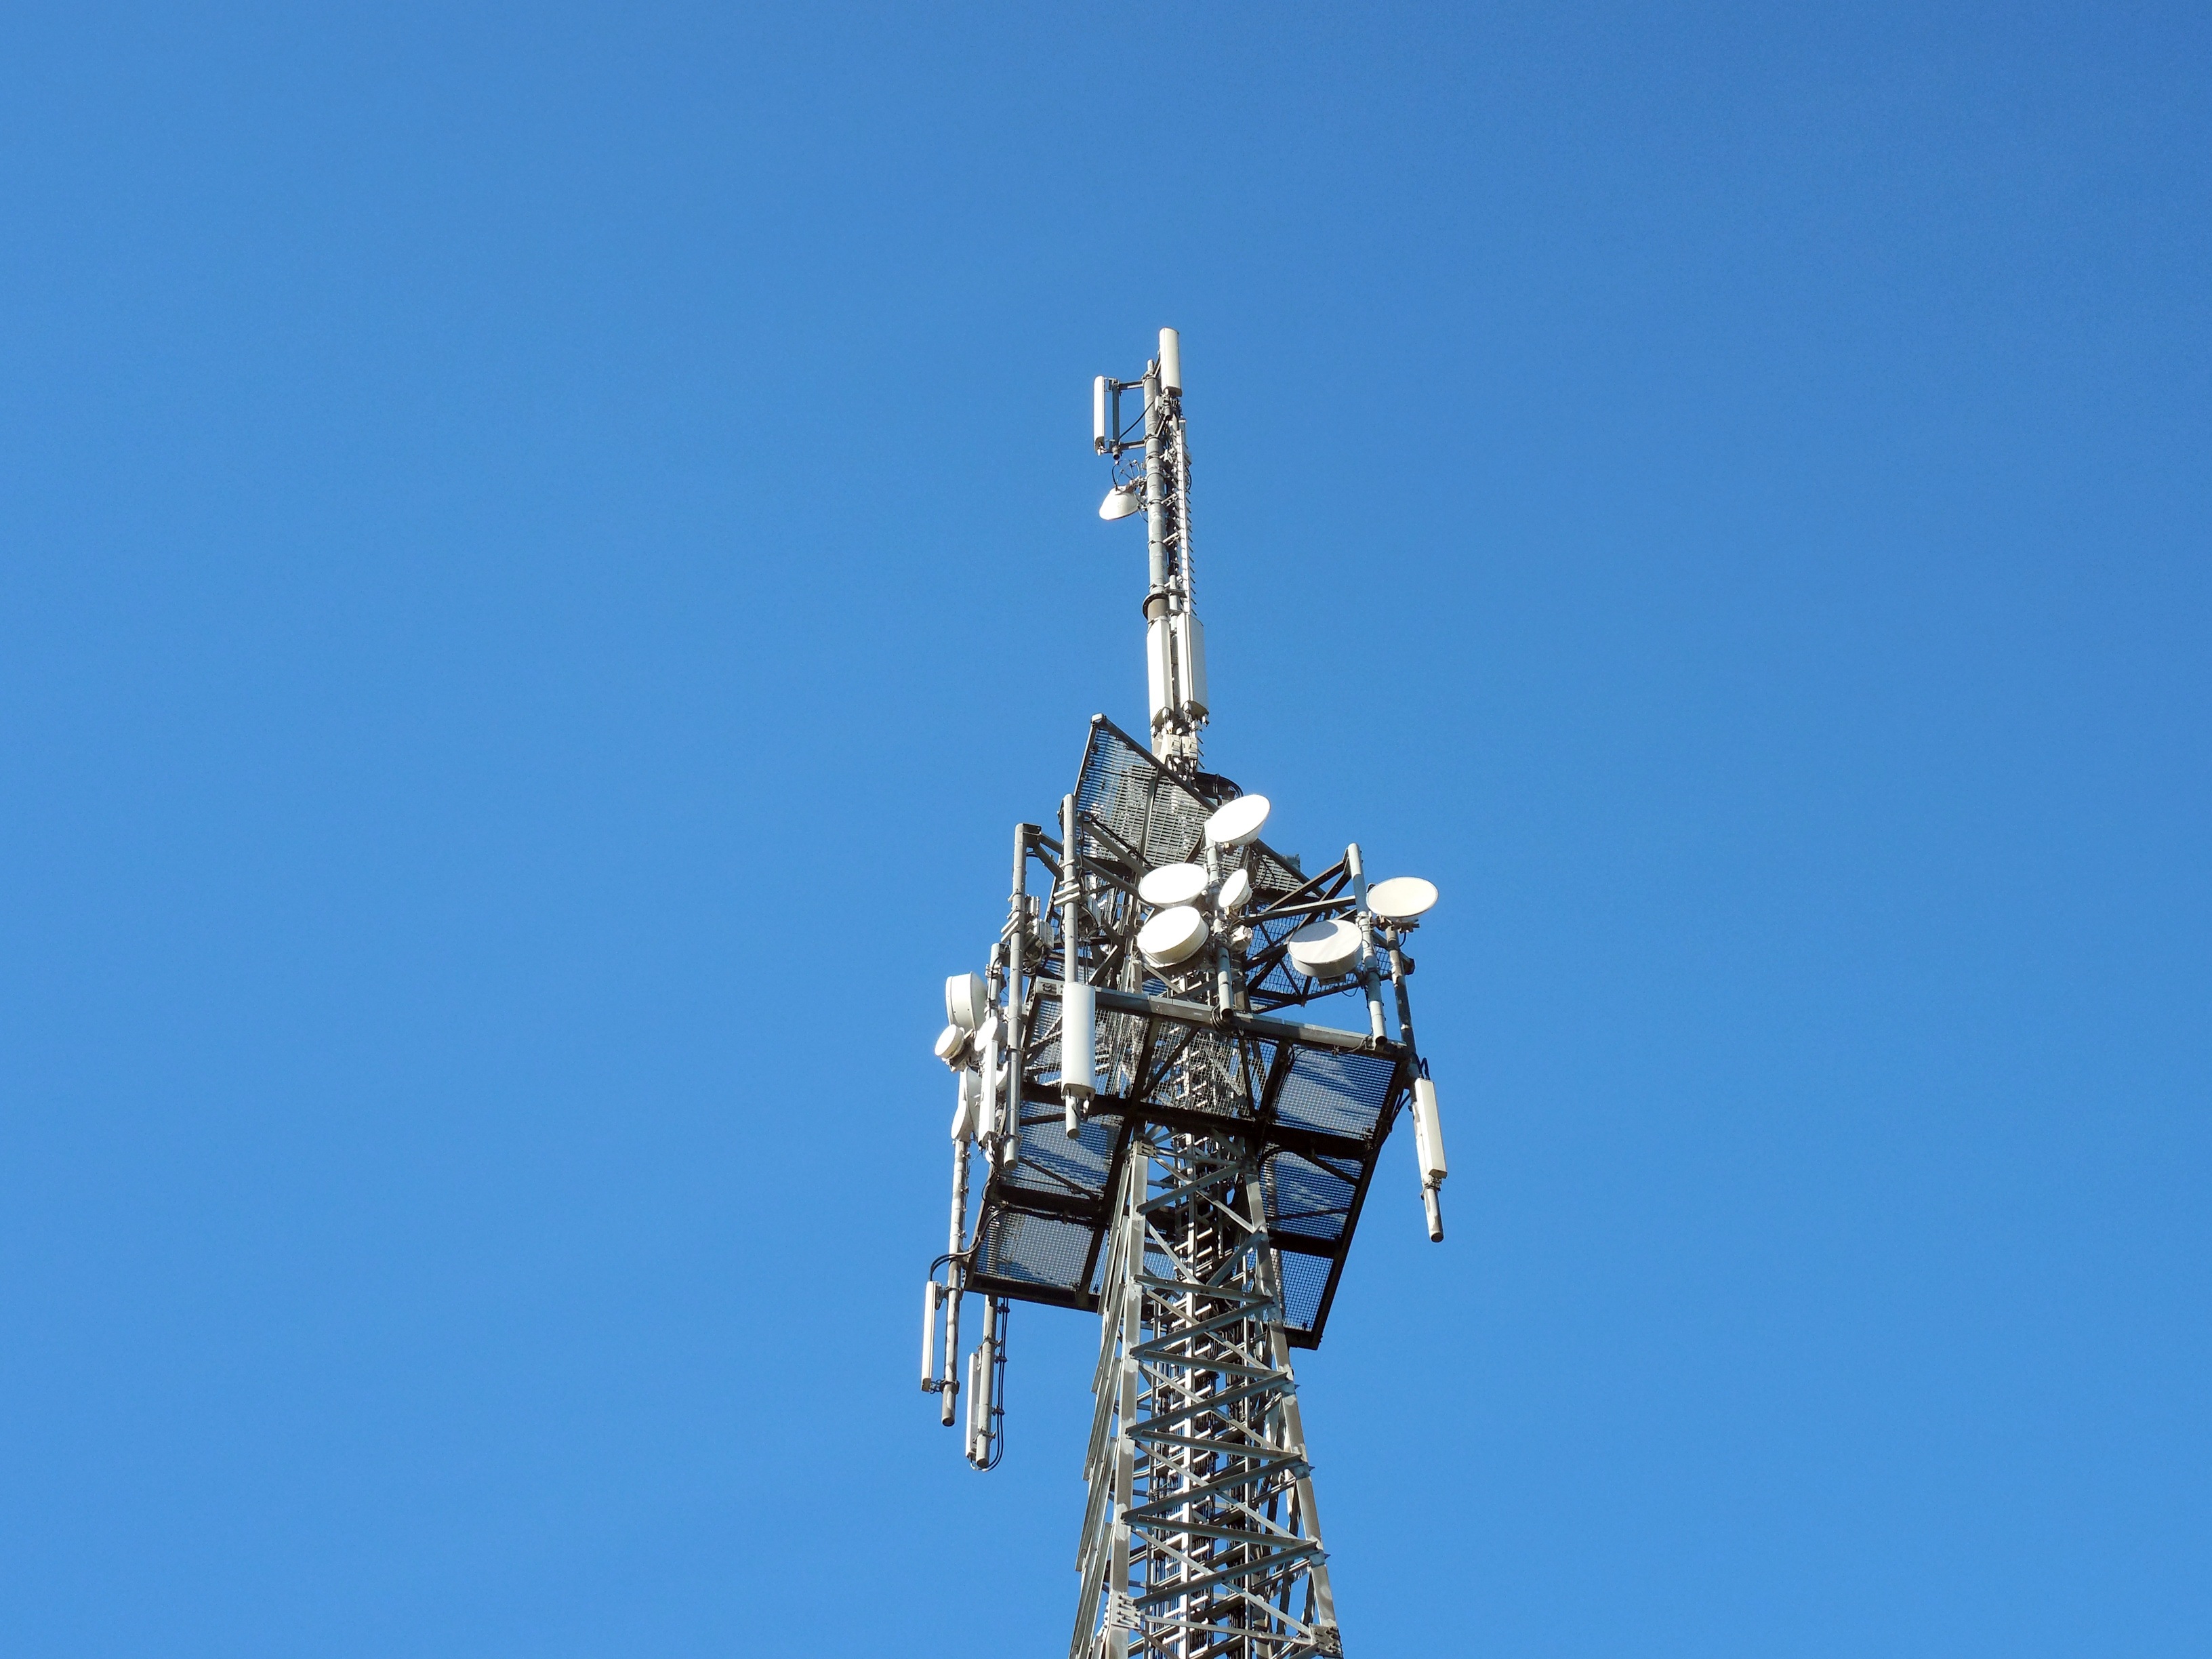
mobile, range, antenna, vehicle, tower, mast, communication, radio, reception, news, delivery, send, transmission tower, wireless technology, transmitter, radio antenna, radio mast, telecommunications masts, radio relay